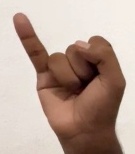
ASL sign: I